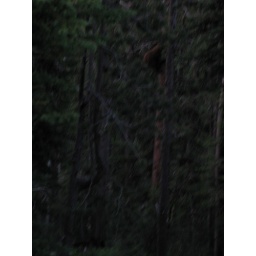
Grizz on the ground (bottom left) Black bear in the tree. Dunraven Pass. Yellowstone National Park